Oyster Bay History Walk

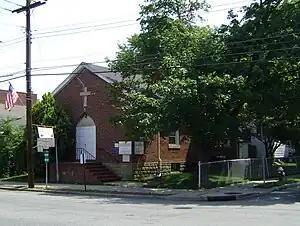
Hood A.M.E. Zion Church

The Hood African Methodist Episcopal Zion Church, holds the distinction of being the oldest Oyster Bay congregation that is still holding services in their original church structure. The congregation was founded in 1848 by a group of African American families. And in 1856 a small wooden frame building was constructed on land donated to the congregation by Edward Weekes. In 1937, after extensive fundraising, the wooden church was covered a brick exterior.